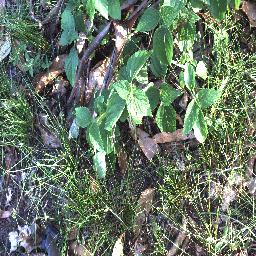
Label: lantana